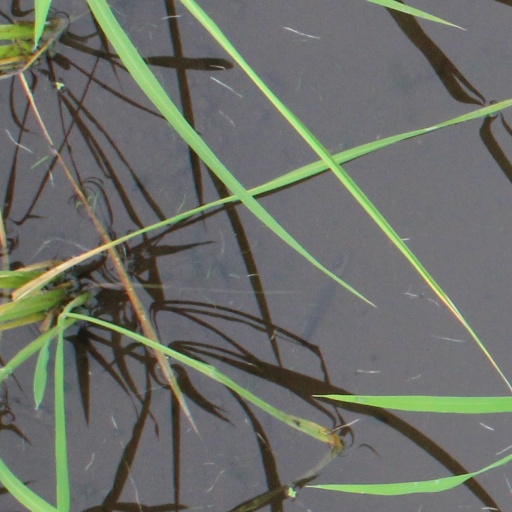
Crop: rice